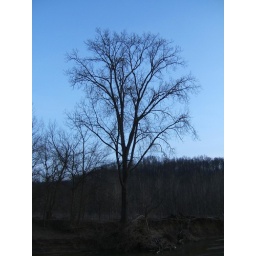
Silhouette of tall tree against sky and treeline - DSCF1389